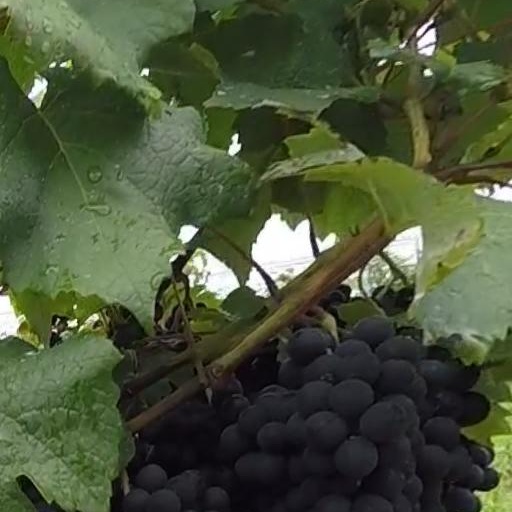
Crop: grape